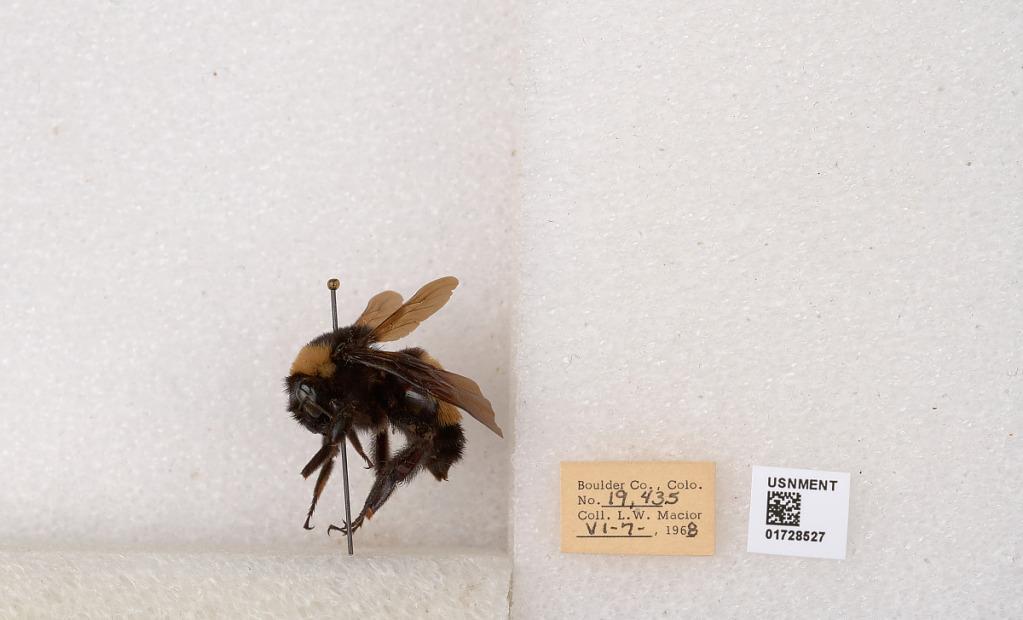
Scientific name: Bombus (Bombus) nevadensis auricormus
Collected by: L. Macior
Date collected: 1968-6-7
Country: United States
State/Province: Colorado
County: Boulder
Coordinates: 40.0925, -105.358